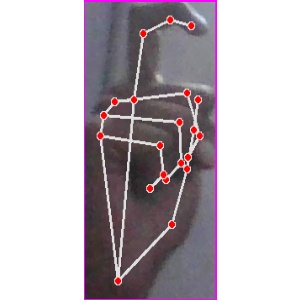
अक्षर: ट